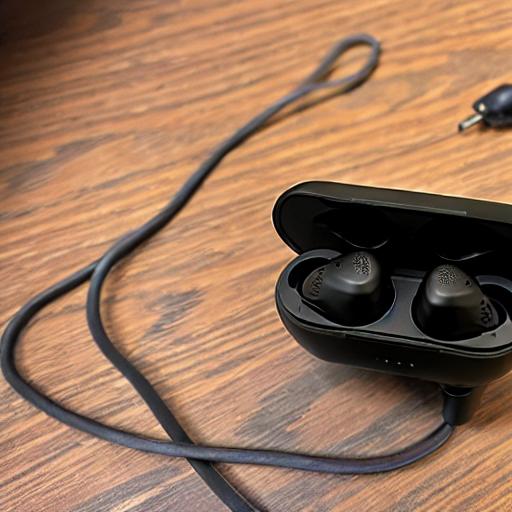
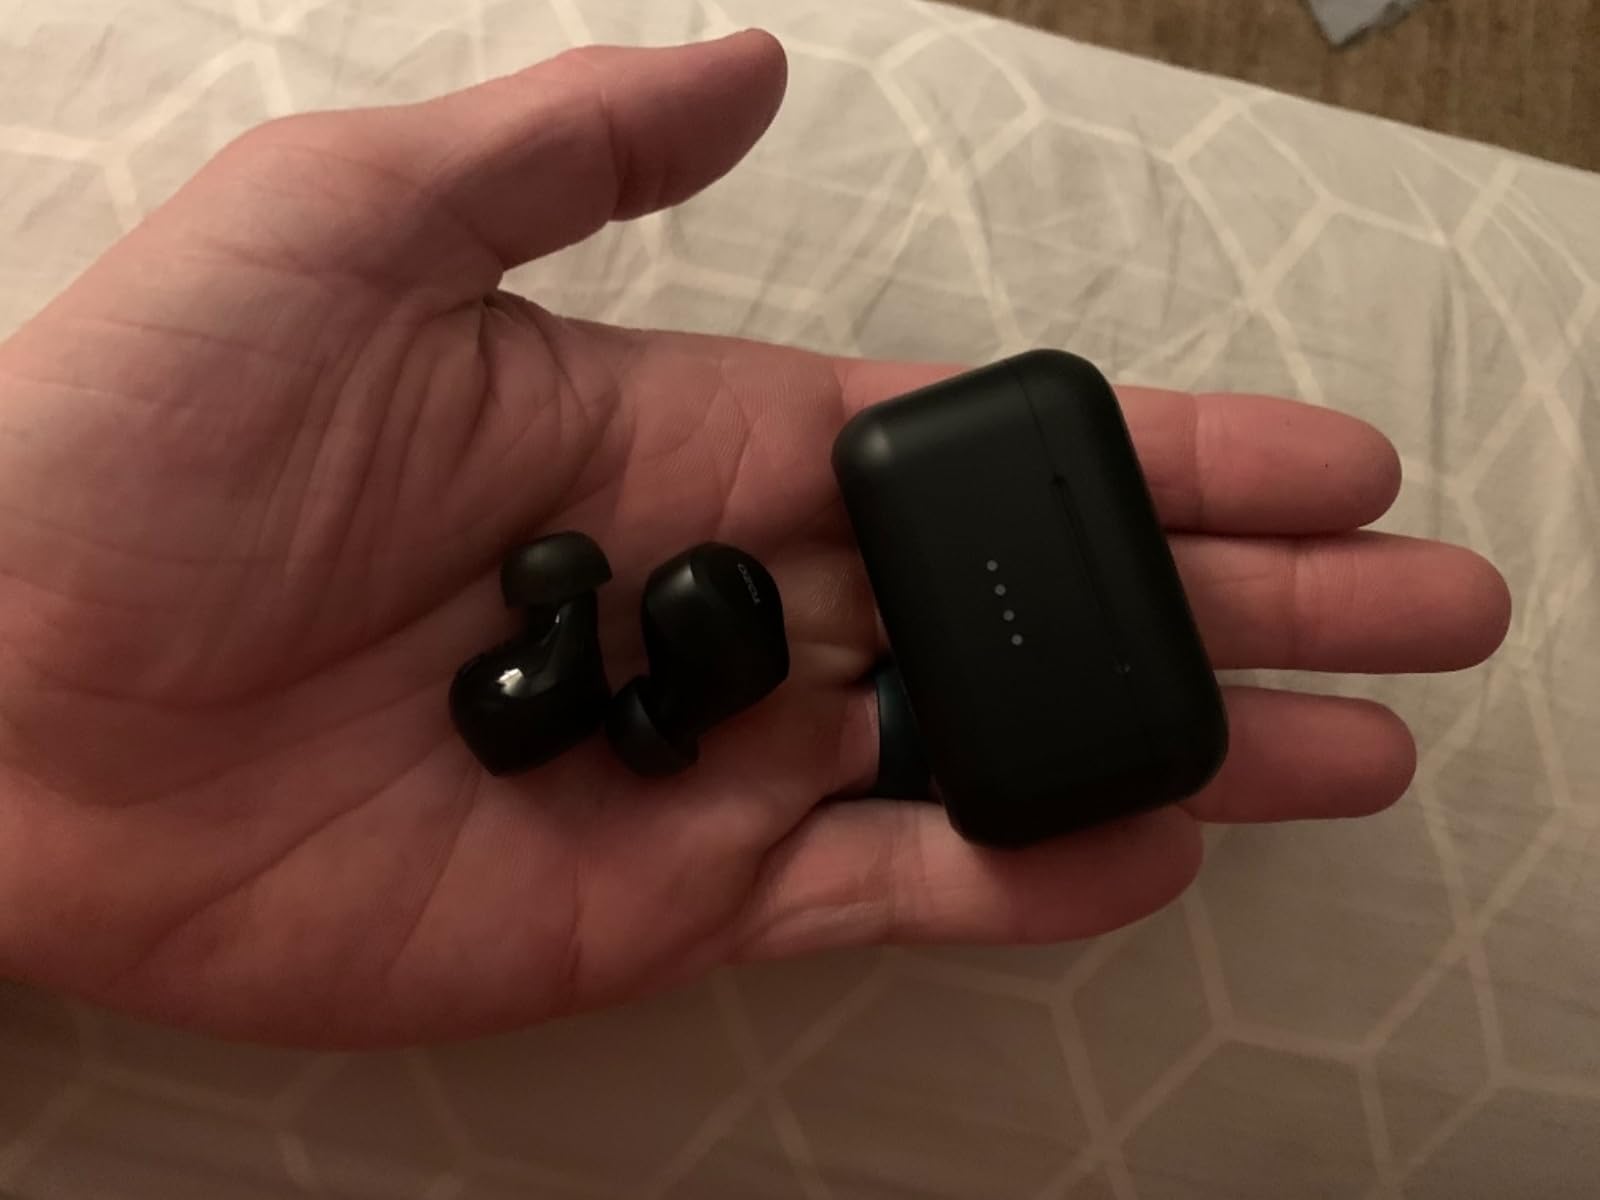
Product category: earbuds
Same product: no